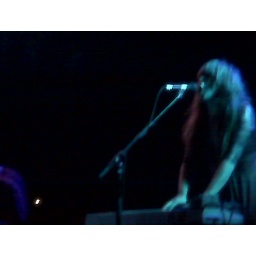
victoria is the coolest person in the world, and my girl crush runs deeeep